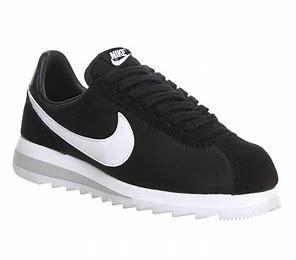
Brand: Nike
Model: Cortez